Border art

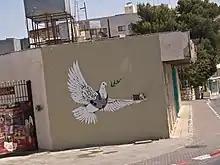

The anonymous, UK-based artist, Banksy, is a prominent figure in the way individuals have used the separation wall as surface to express their dissent for its establishment. He has used the dimension of the wall, the division it represents, and the context behind it to make works that succeed in their environment. One of his more popular works depicts a dove, a symbol of peace, juxtaposed with it wearing a bullet-proof vest. Here, it can be inferred that Banksy is trying to express that there is a want for peace between the two nations, yet given the history of violence, they must be prepared for conflict. Essentially, he is demonstrating the fake sense of peace that is being generated as a byproduct of this wall.